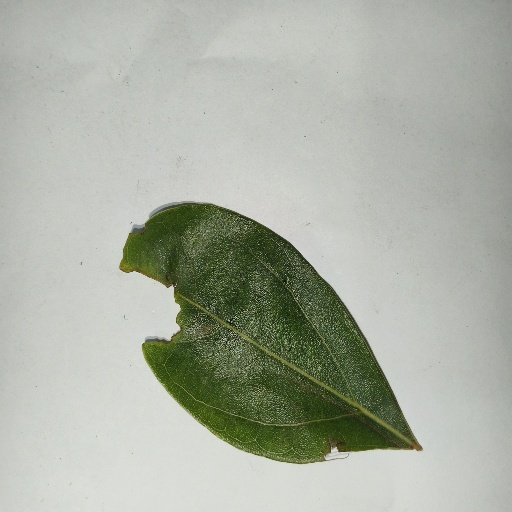
Species: Camphor
Leaf condition: Shot Hole